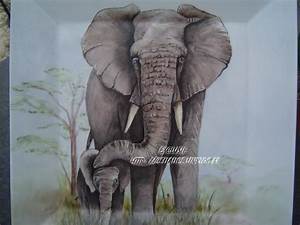
Label: elephant